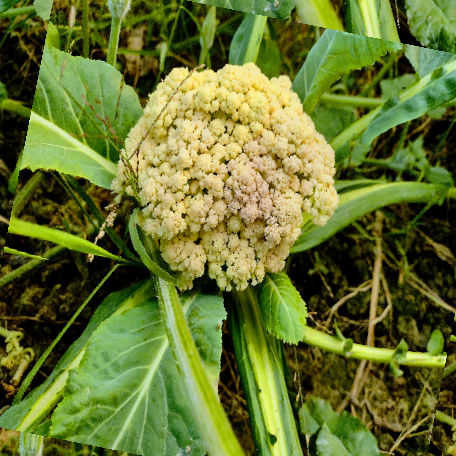
Label: Bacterial spot rot